Tereza Kučerová

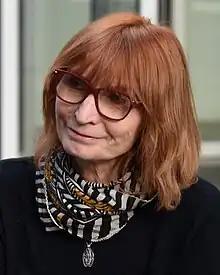
Tereza Kučerová in 2021

Tereza Kučerová (born 5 May 1964) is a Czech artist. Her parents are Věra Chytilová and Jaroslav Kučera.